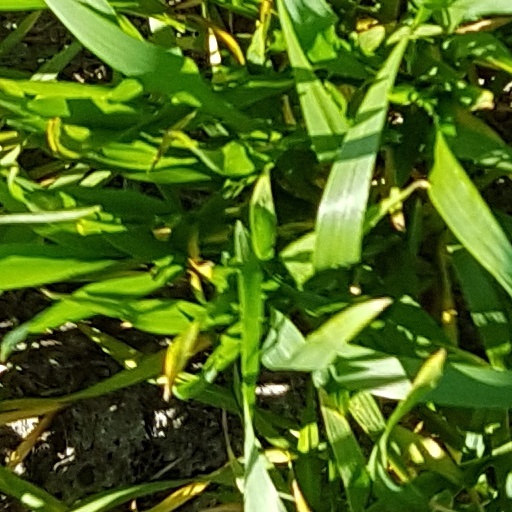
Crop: wheat